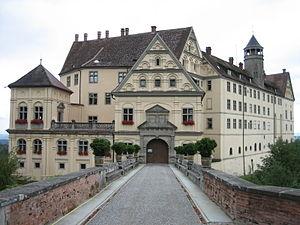
Le château de Heiligenberg est situé sur la commune de Heiligenberg au nord du lac de Constance dans la région du Bade-Wurtemberg, sur un plateau à 730 m d'altitude.